Har (Blake)

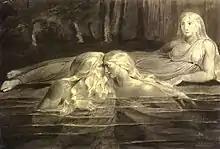
"Har and Heva bathing"; Har and Heva are shown naked in a shallow stream whilst Mnetha lies behind looking on.

Many years before "Tiriel" begins, Har was overthrown by his children, Tiriel, Ijim and Zazel. As time went by, he and his wife, Heva, came to reside in the Vales of Har, where they gradually succumbed to dementia, regressing to a childlike state to such an extent that they came to think their guardian, Mnetha, is their mother, spending their days chasing birds and singing in a "great cage" ("Tiriel"; 3:21). After Tiriel loses his throne to his own children, he visits Har and Heva. Excited by the visit, although unaware that Tiriel is their son, they ask him to stay with them, but he refuses and resumes his wanderings. Later, after Tiriel has had most of his own children killed, he returns to the Vales with the express purpose of condemning his parents and the way they brought him up, declaring that Har's laws and his own wisdom now "end together in a curse" (8:8);